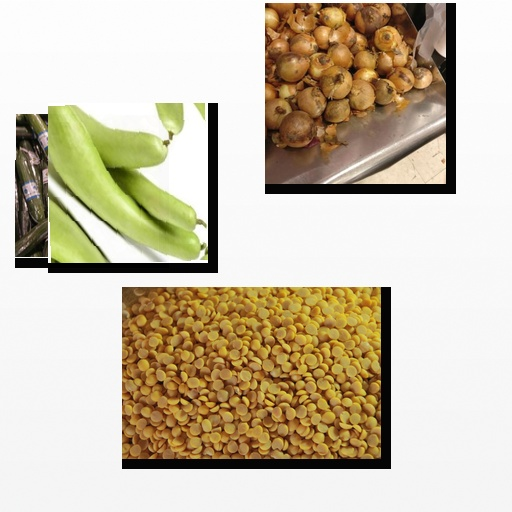
Food items: cucumber, onion, soybean, bottle_gourd